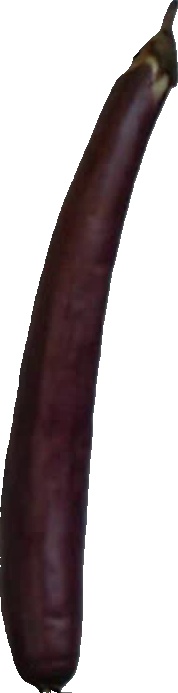
Label: eggplant_long_1